Jesse M. Campbell

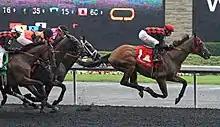
Jesse Campbell aboard 2013 Queen's Plate winner Midnight Aria

On October 23, 2016, Campbell won two stakes races at Woodbine on the same card despite staying up the night before watching the Chicago Cubs earn a place in the World Series. "This means so much because I grew up a Cubs fans going to games at Wrigley. I’m a Northsider for sure."